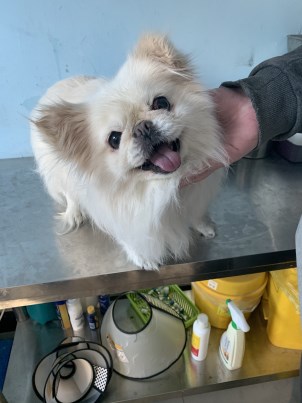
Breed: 3336-n000121-chinese_rural_dog